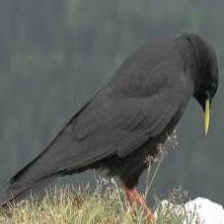
Species: ALPINE CHOUGH
Scientific name: PYRRHOCORAX GRACULUS